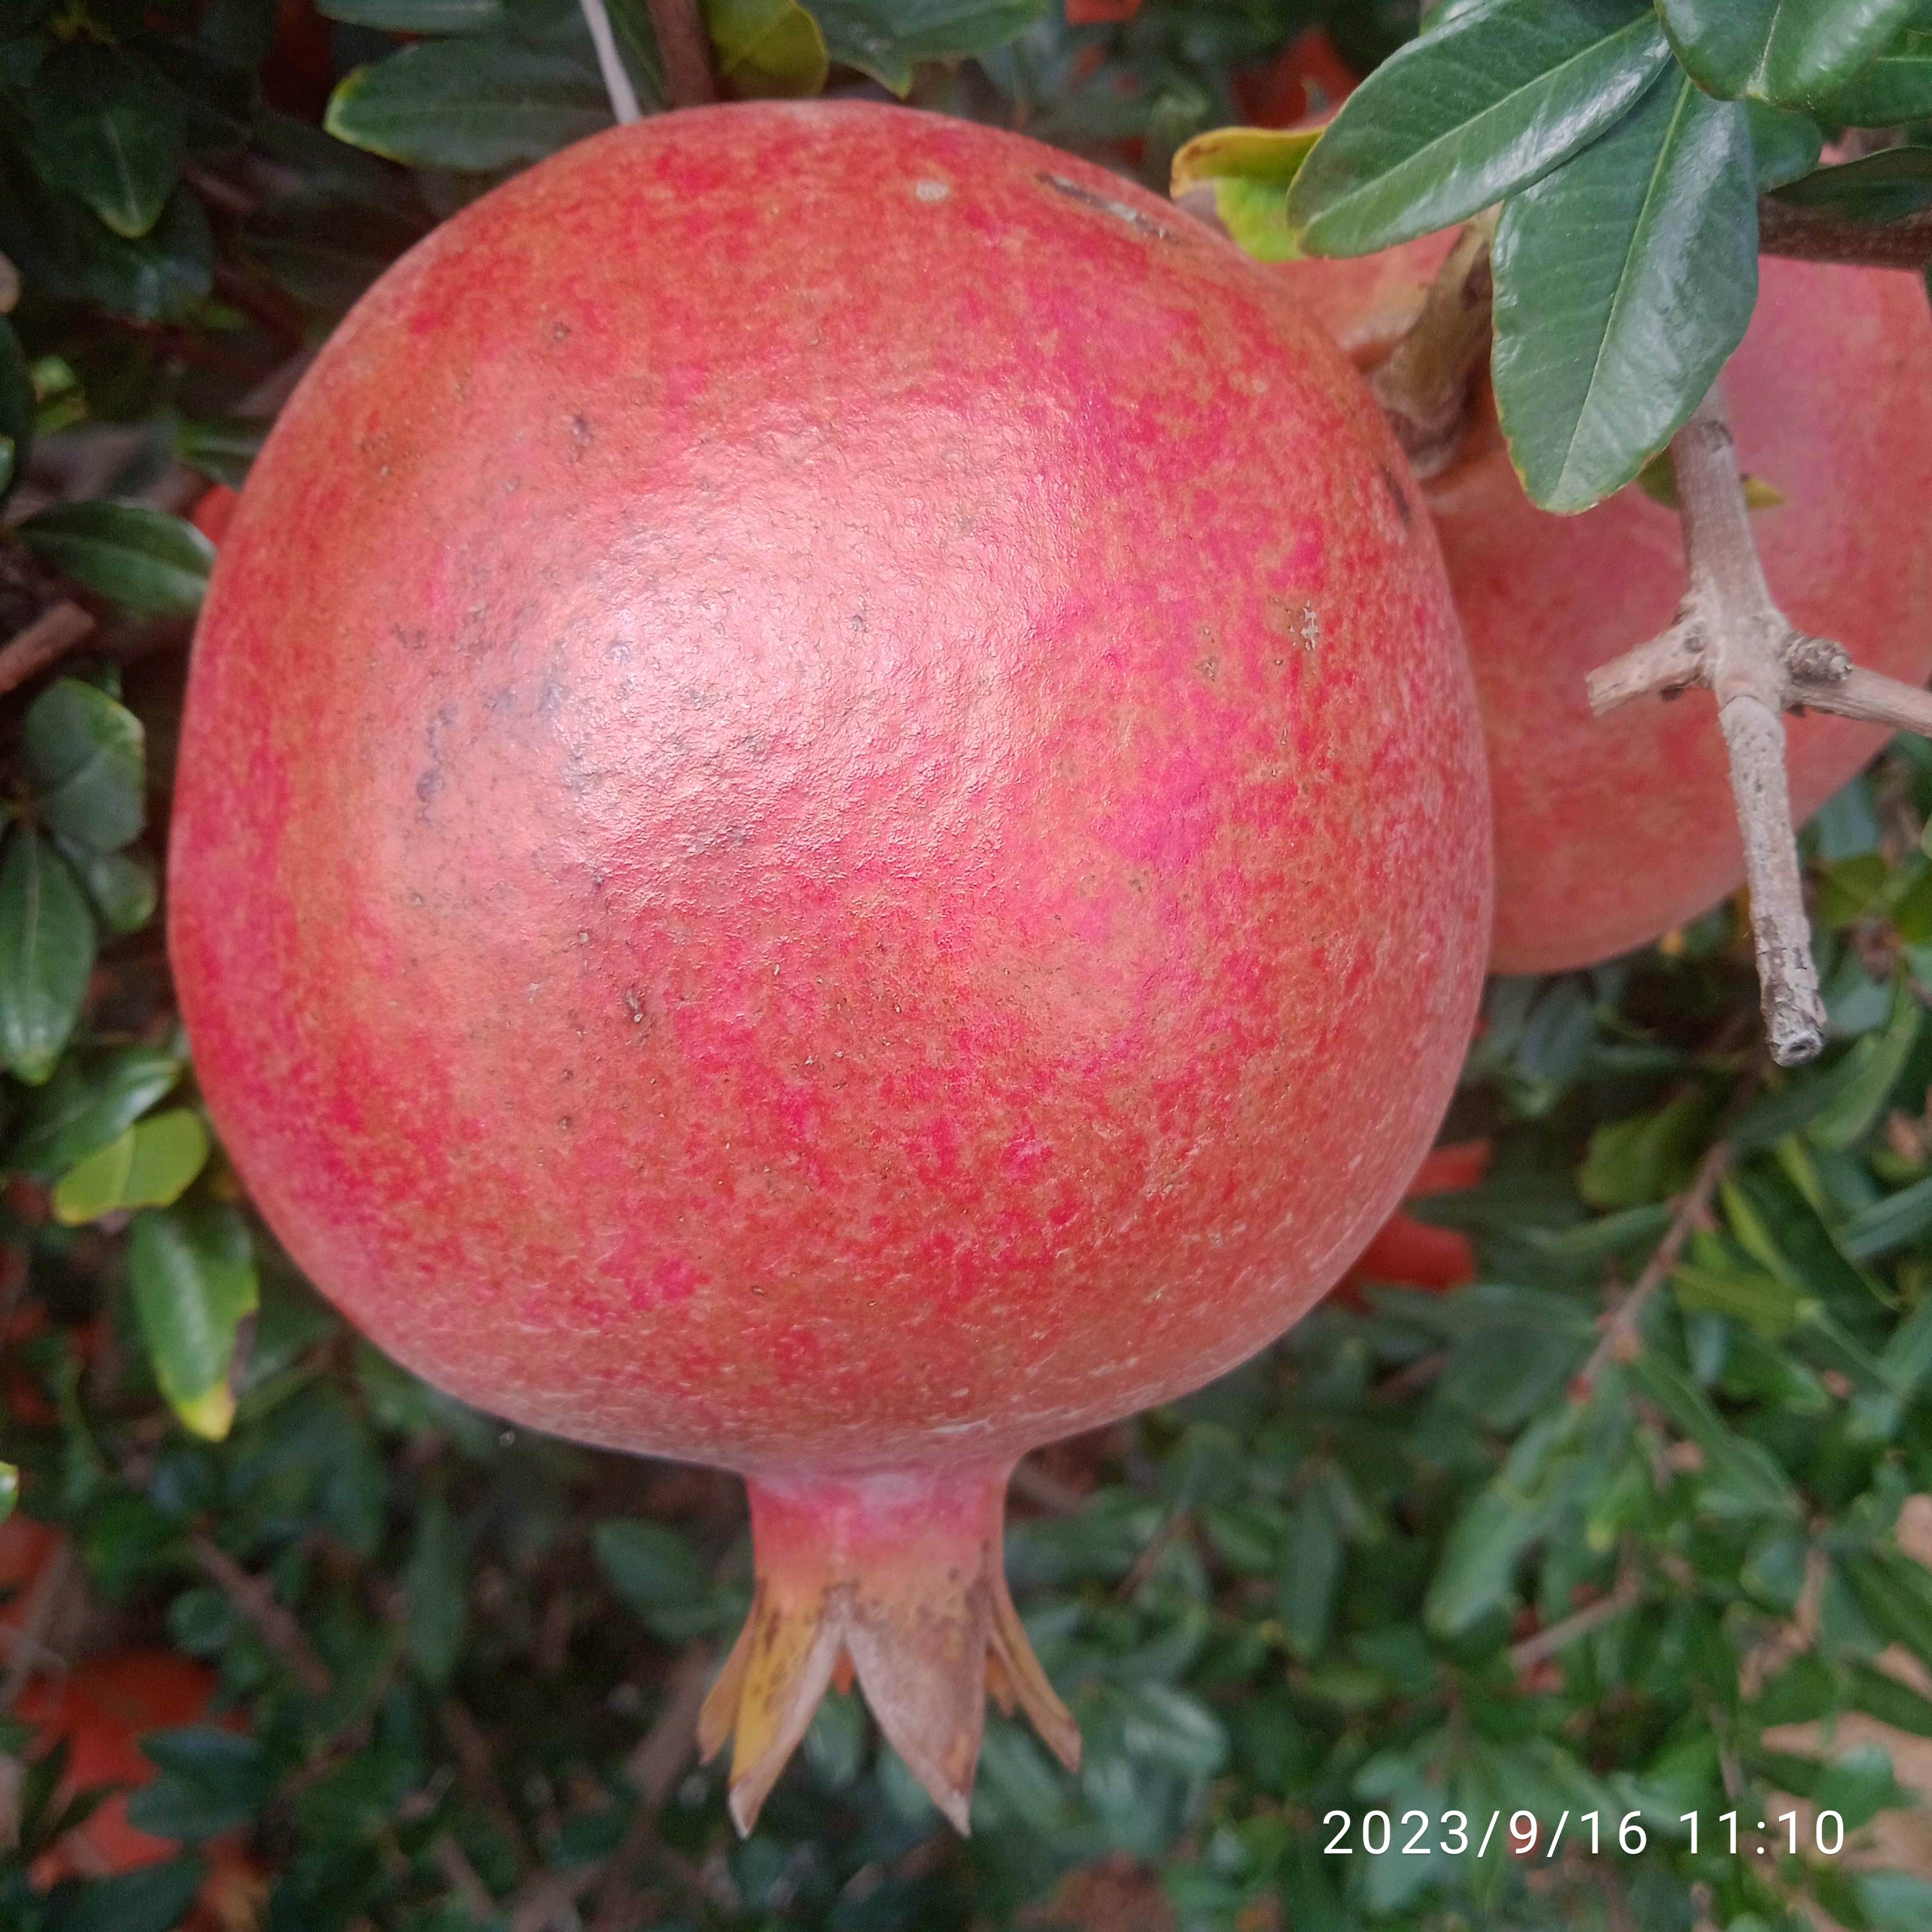
Label: Healthy